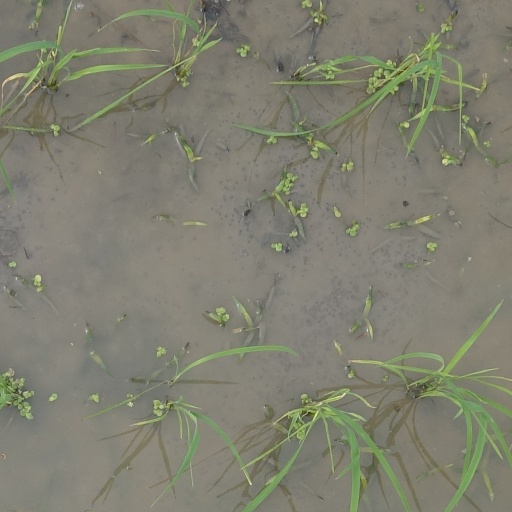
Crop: rice